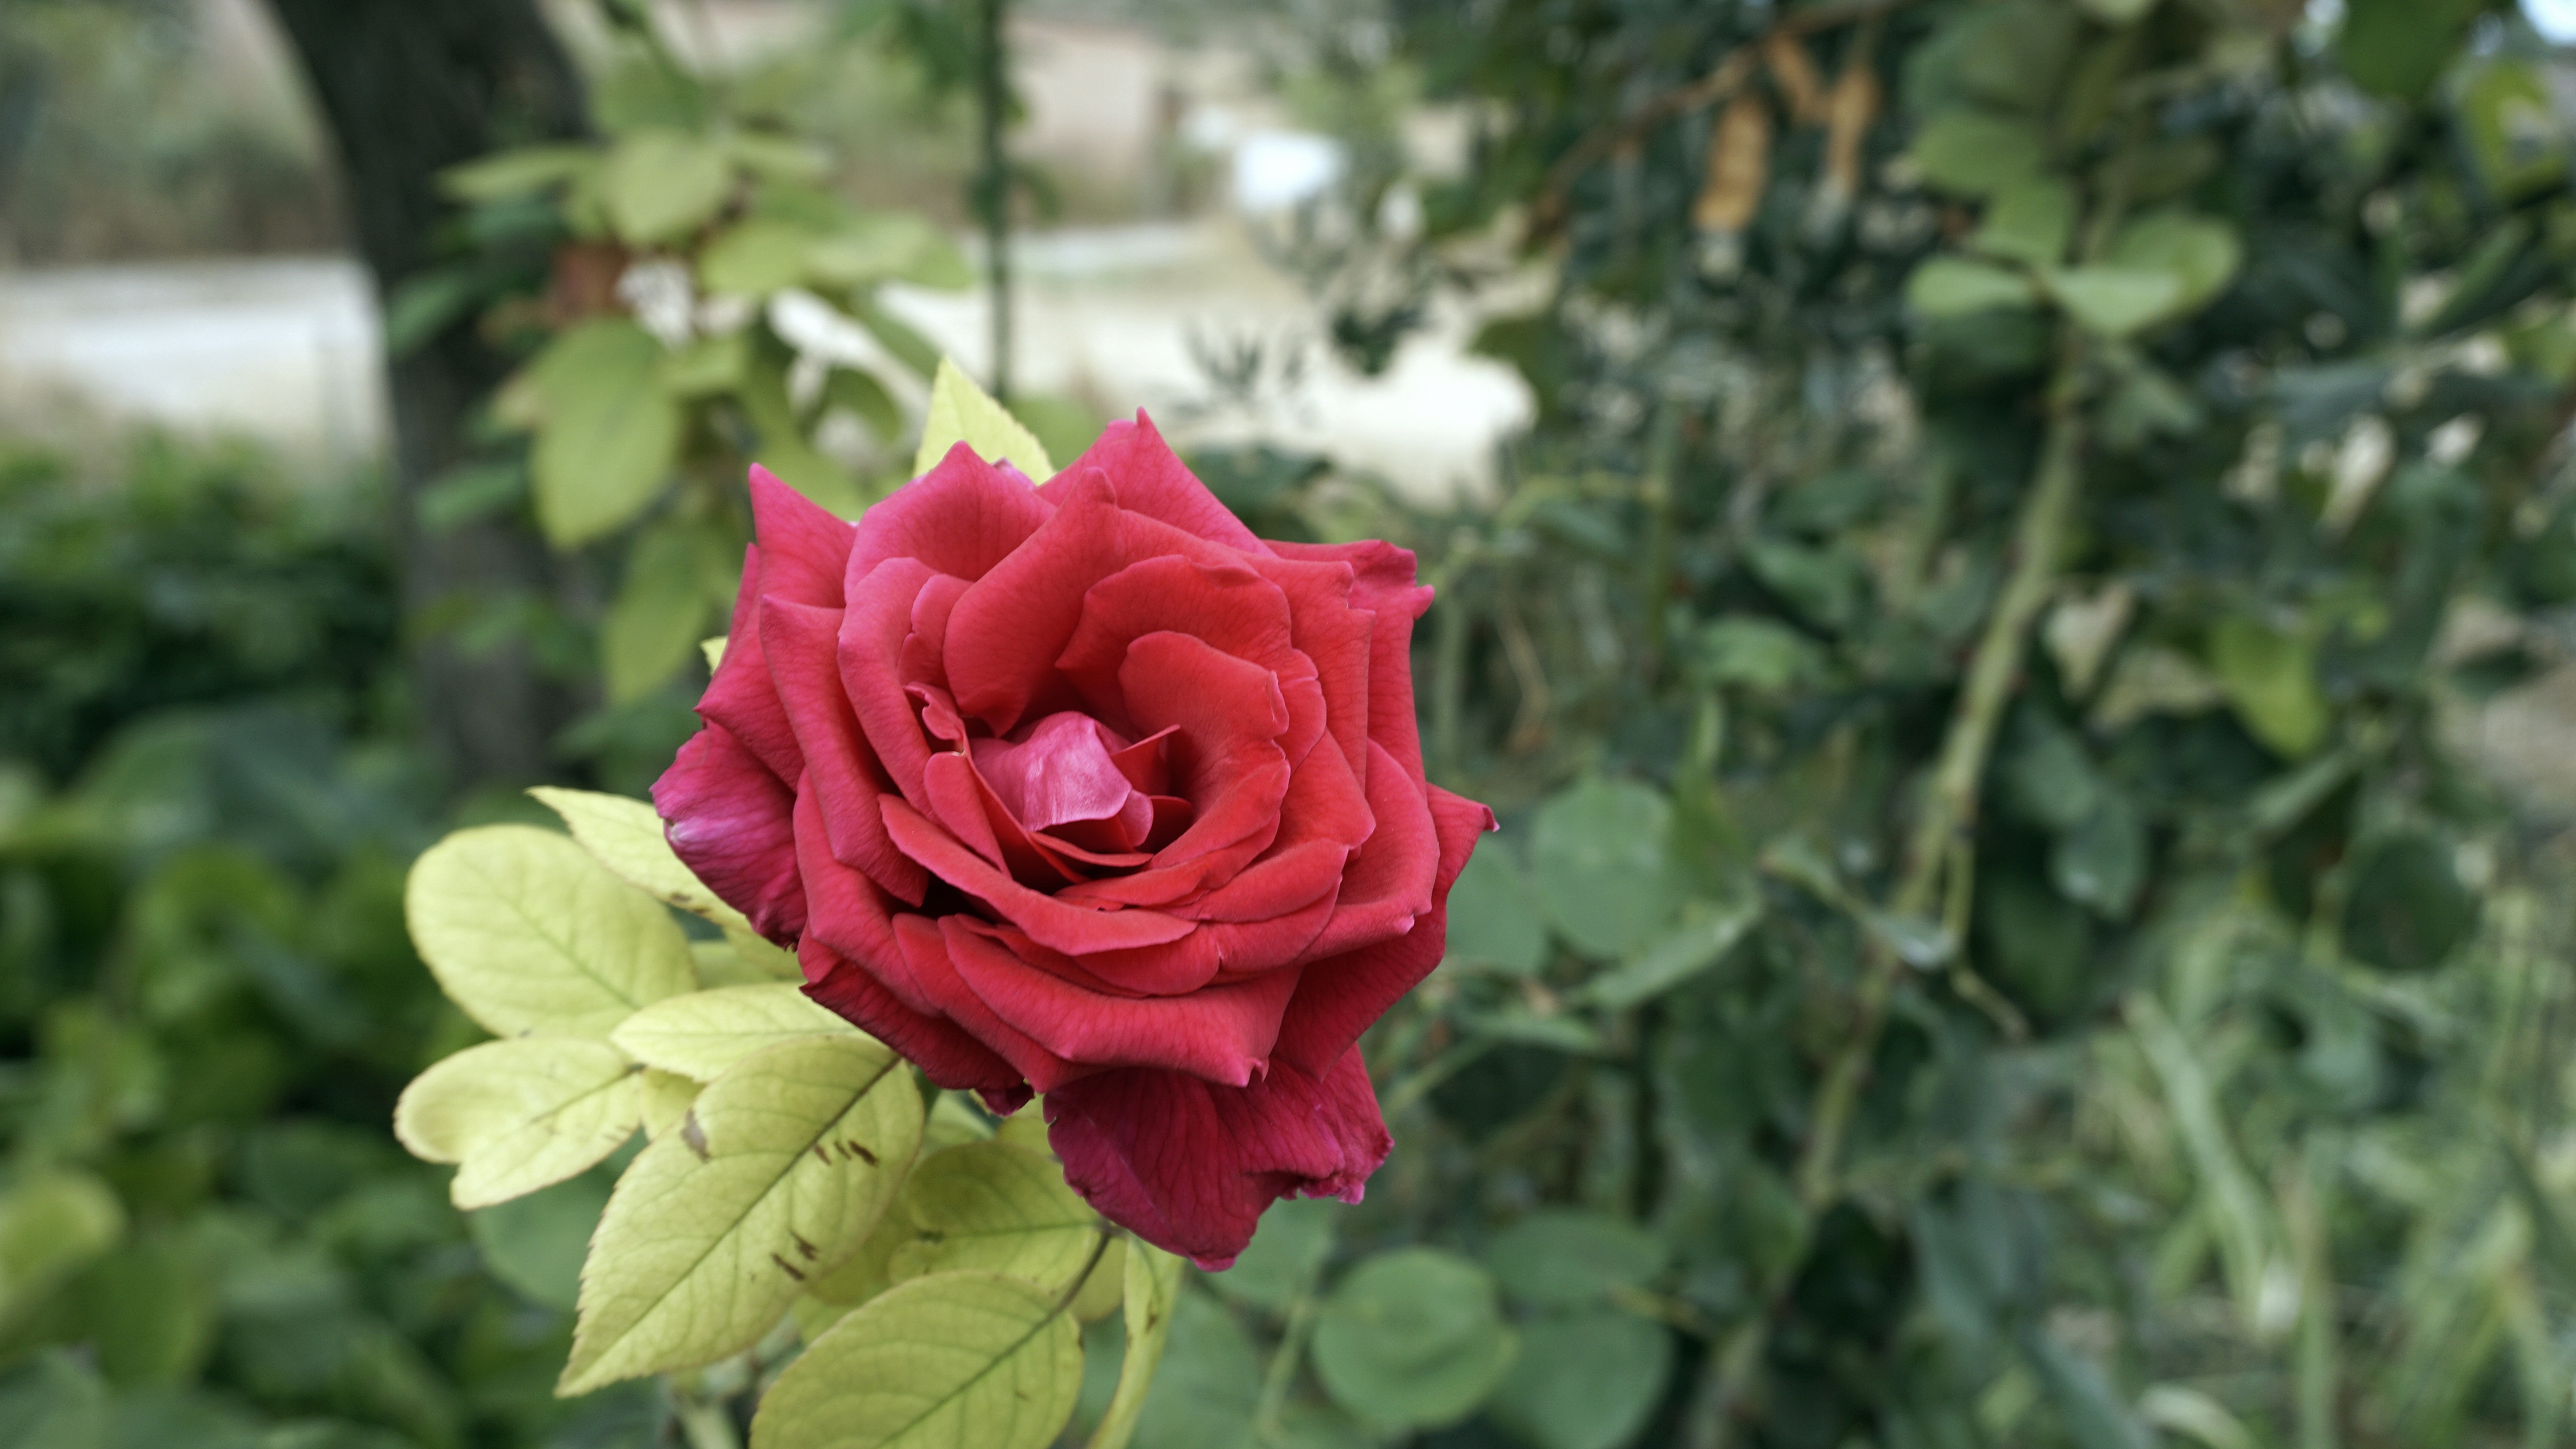
nature, plant, flower, petal, rose, red, macro, botany, garden, flora, red rose, flowers, leaves, petals, rosa, flower garden, foreground, flowering plant, garden roses, rose family, land plant, rose order